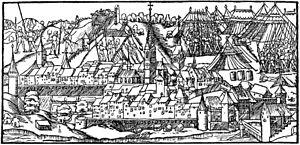
La Confédération des VIII cantons désigne l'une des étapes de formation de l'ancienne Confédération suisse, la période entre 1332 et le 22 décembre 1481, venant après la Confédération des III cantons et avant la confédération des X cantons.